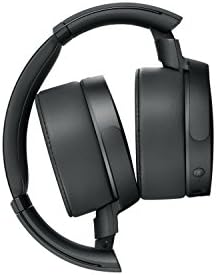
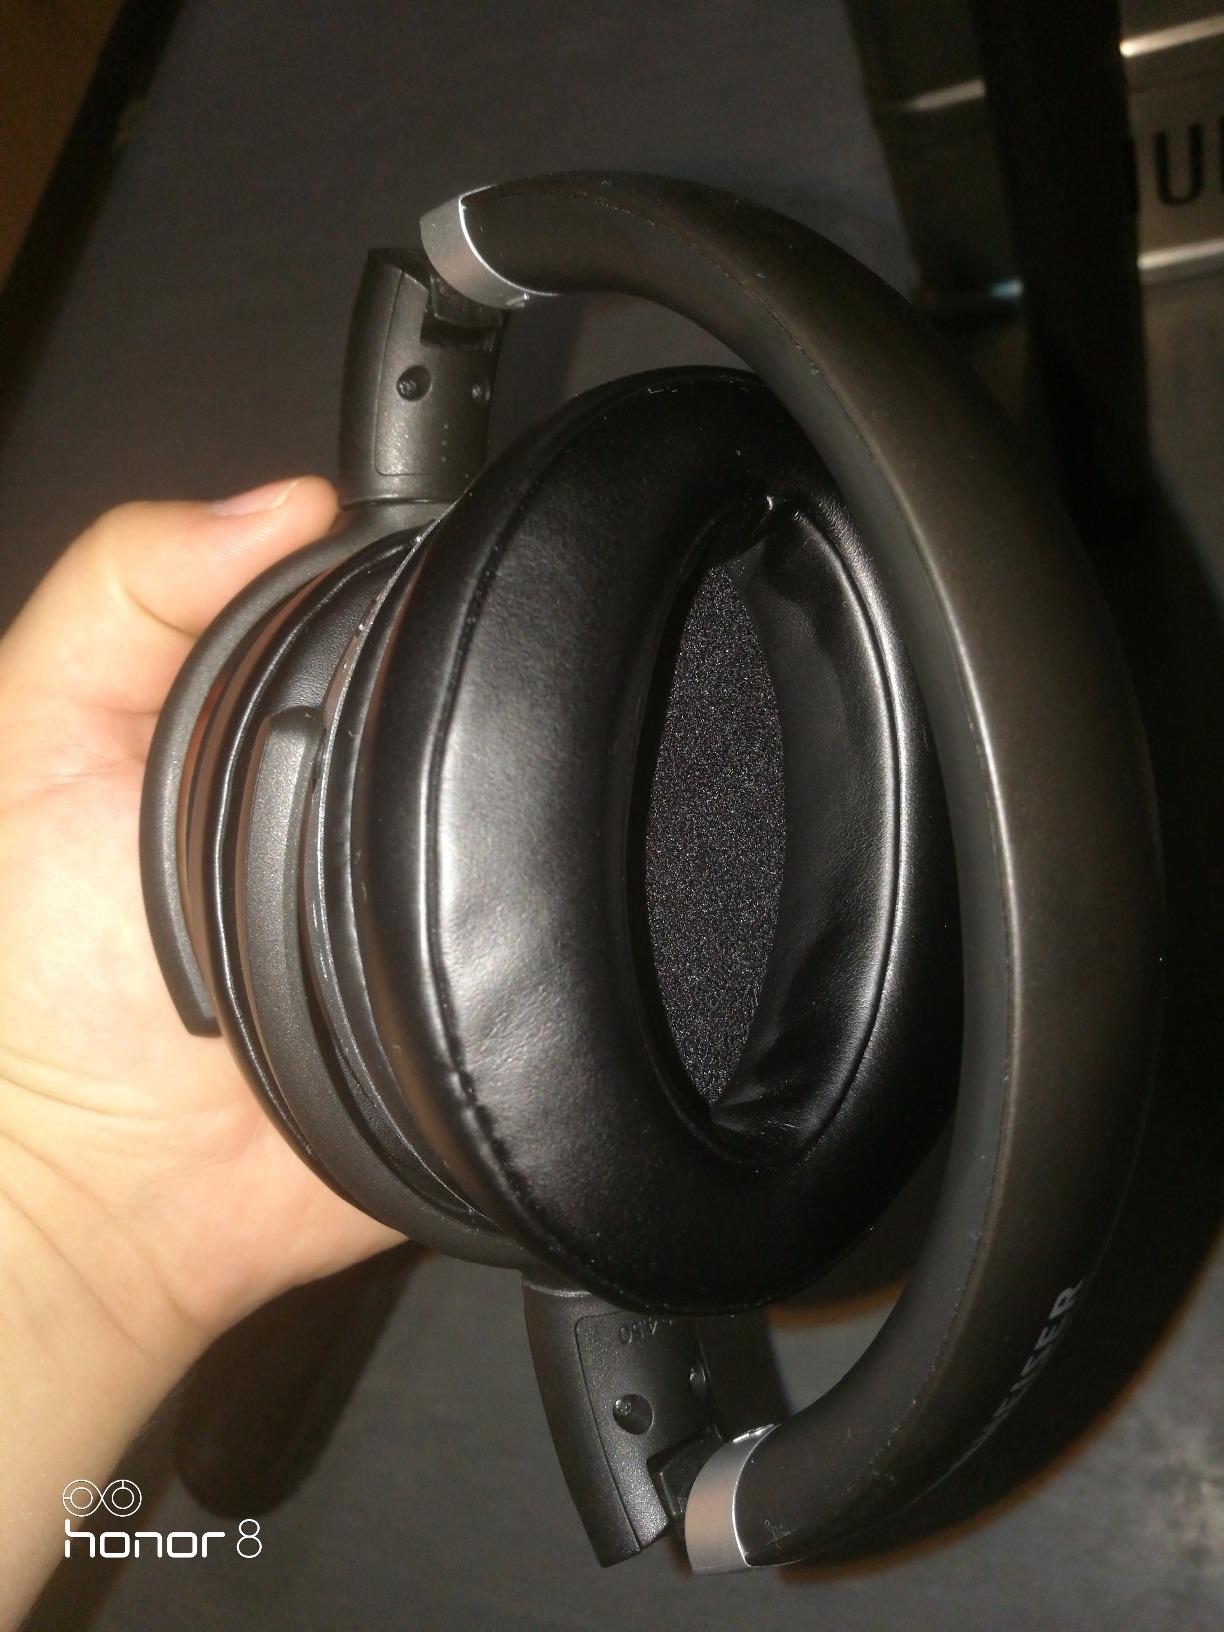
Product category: headphones
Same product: no